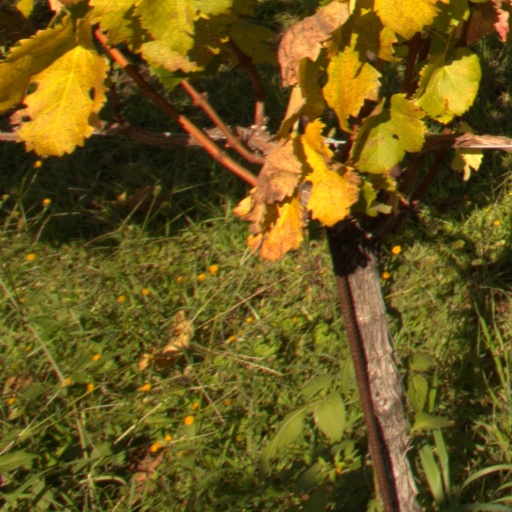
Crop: grape